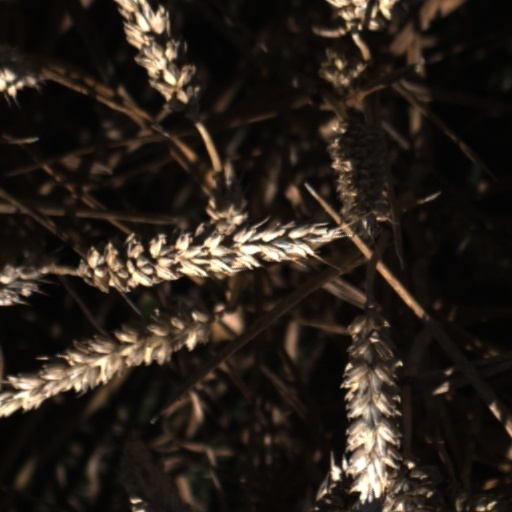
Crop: wheat